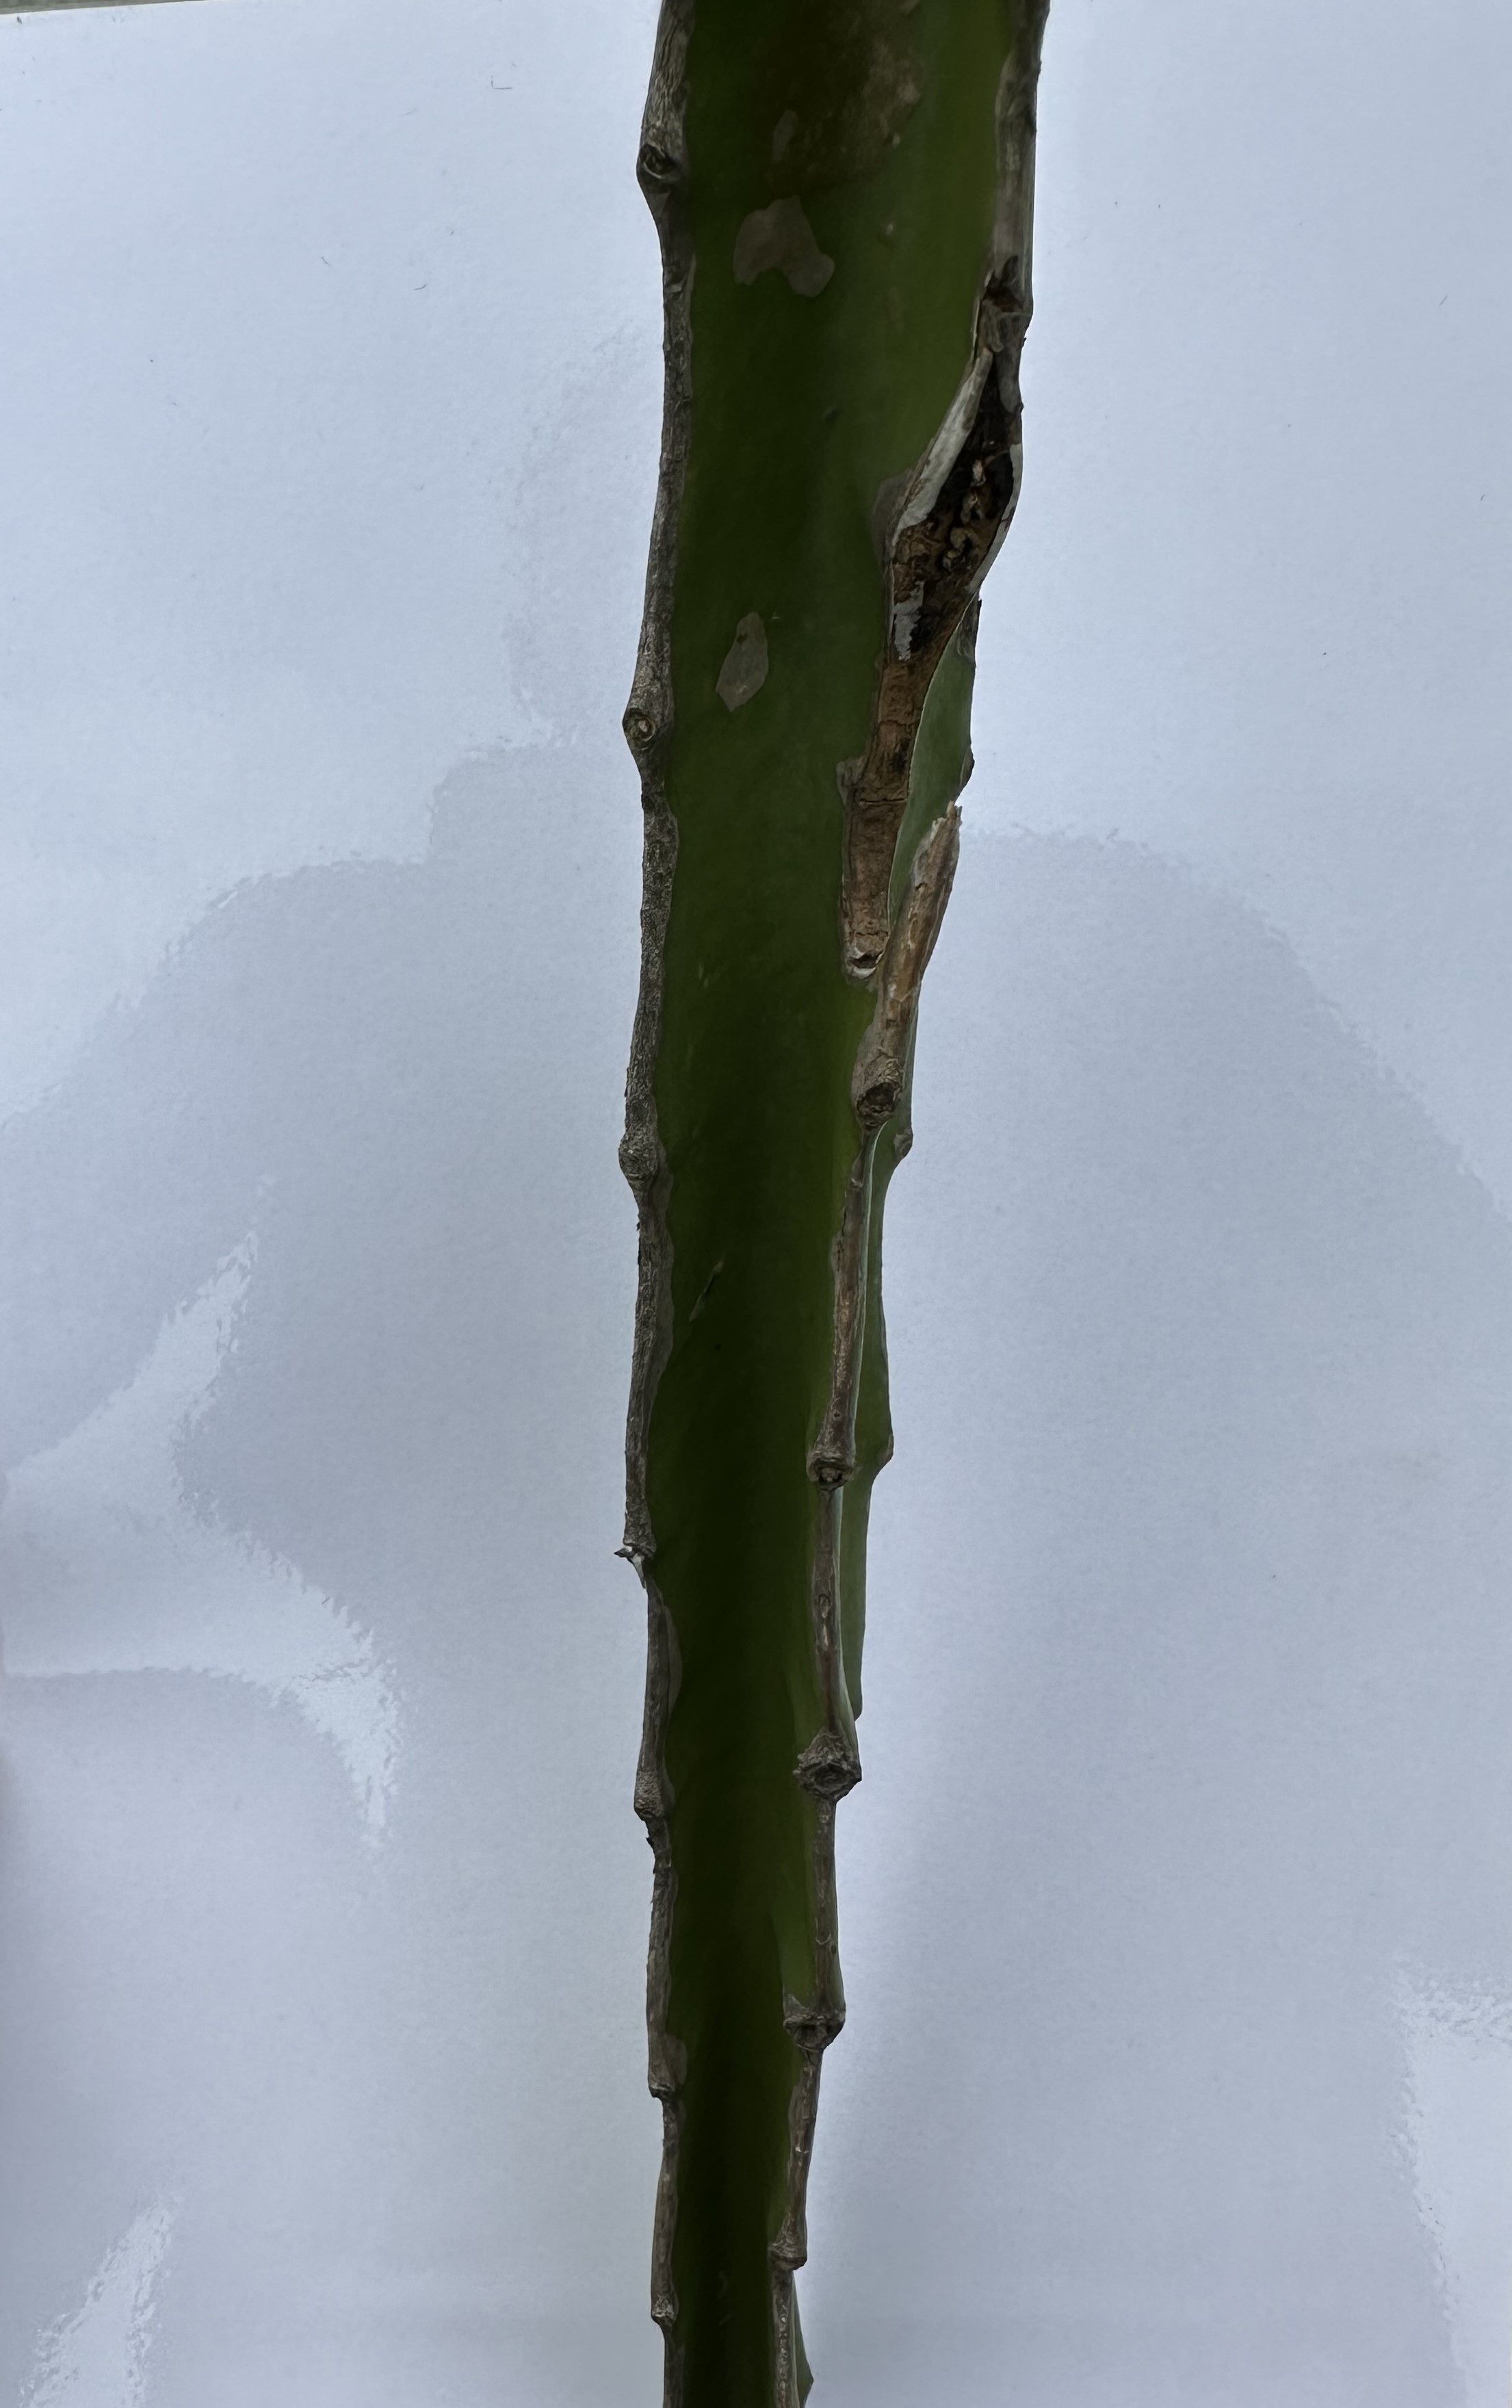
Label: Good leaf